Forstbotanischer Garten Köln

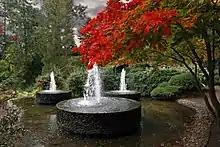
Forstbotanischer Garten Köln

The Forstbotanischer Garten Köln (25 hectares) is an arboretum and woodland botanical garden located at Schillingsrotterstraße 100, Rodenkirchen, Cologne, North Rhine-Westphalia, Germany. It forms part of the city's outer green belt and is open daily without charge.